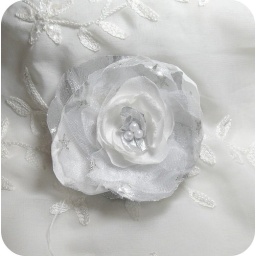
Hard to see against the white background. This flower is white and silver